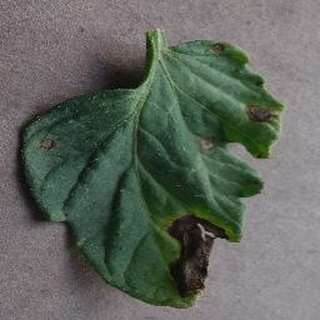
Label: tomato_early_blight